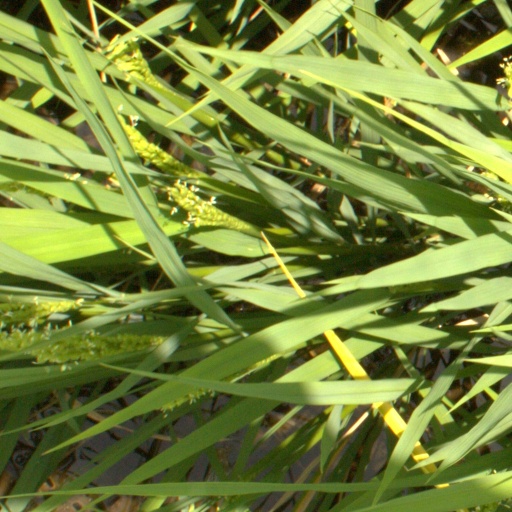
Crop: rice